Oga Station

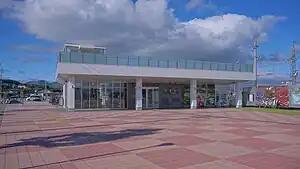
Oga Station (June 2023)

is a railway station in the city of Oga, Akita Prefecture, Japan, operated by East Japan Railway Company (JR East).